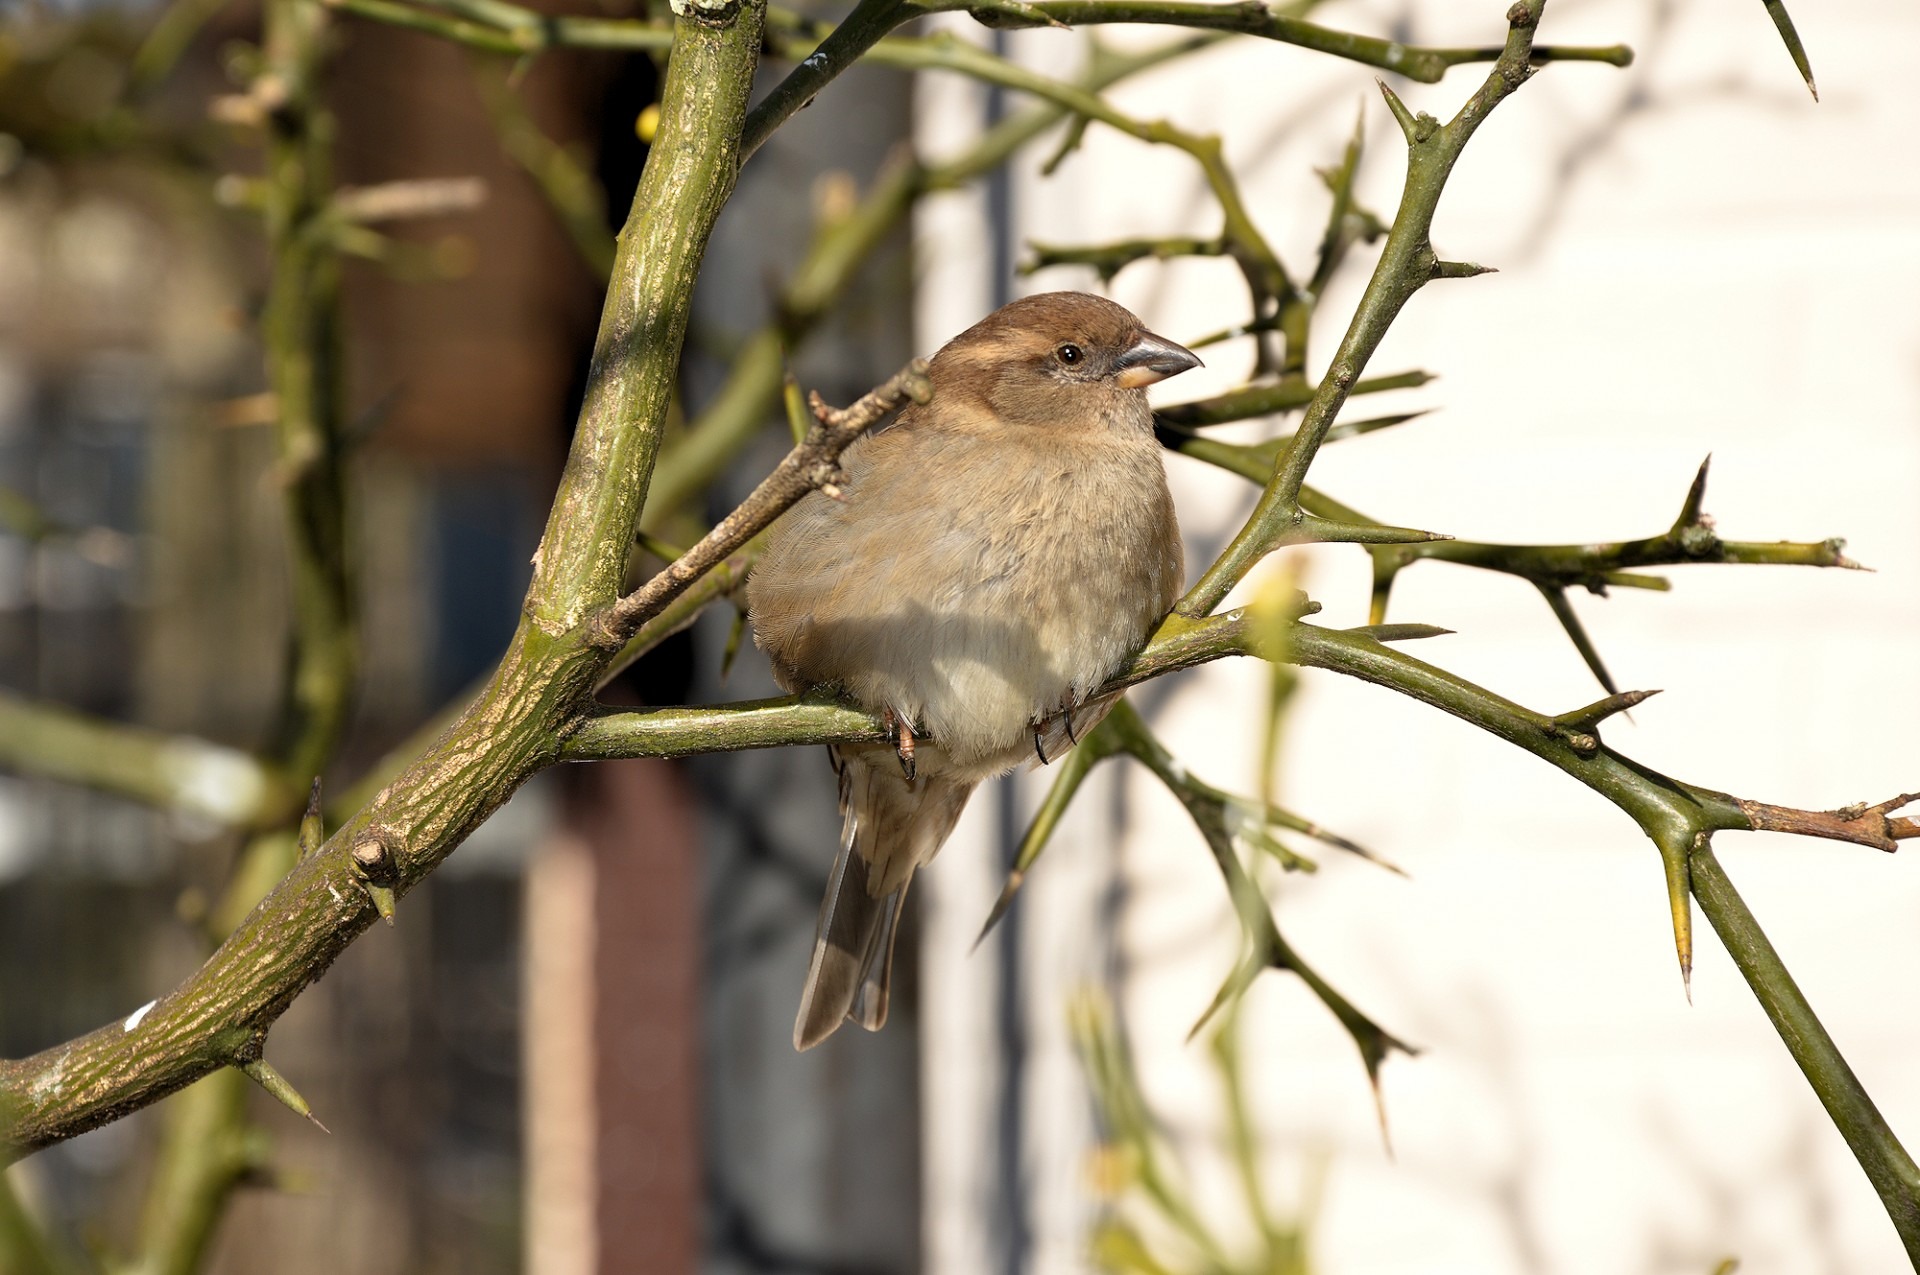
tree, nature, outdoor, wilderness, branch, bird, animal, cute, fly, wildlife, wild, beak, mammal, freedom, feather, avian, fauna, majestic, wings, little, vertebrate, creature, sparrow, finch, wren, house sparrow, old world flycatcher, perching bird, emberizidae, nightingale